Automatic firearm

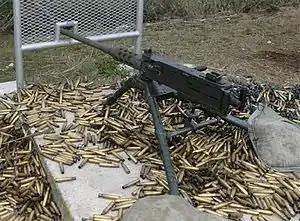
A M2 Browning machine gun, surrounded by ejected cartridge cases

An automatic firearm or fully automatic firearm (to avoid confusion with semi-automatic firearms) is a self-loading firearm that continuously chambers and fires rounds when the trigger mechanism is actuated. The action of an automatic firearm is capable of harvesting the excess energy released from a previous discharge to feed a new ammunition round into the chamber, and then igniting the propellant and discharging the projectile (either bullet, shot, or slug) by delivering a hammer or striker impact on the primer.